Coconut

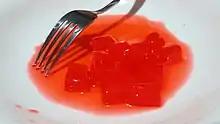
Red "Nata de coco" in syrup from the Philippines

These provide substantial circumstantial evidence that deliberate Austronesian voyagers were involved in carrying coconuts across the Pacific Ocean and that they could not have dispersed worldwide without human agency. More recently, genomic analysis of cultivated coconut ("C. nucifera" L.) has shed light on the movement. However, admixture, the transfer of genetic material, evidently occurred between the two populations.